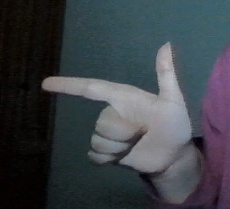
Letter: yaa